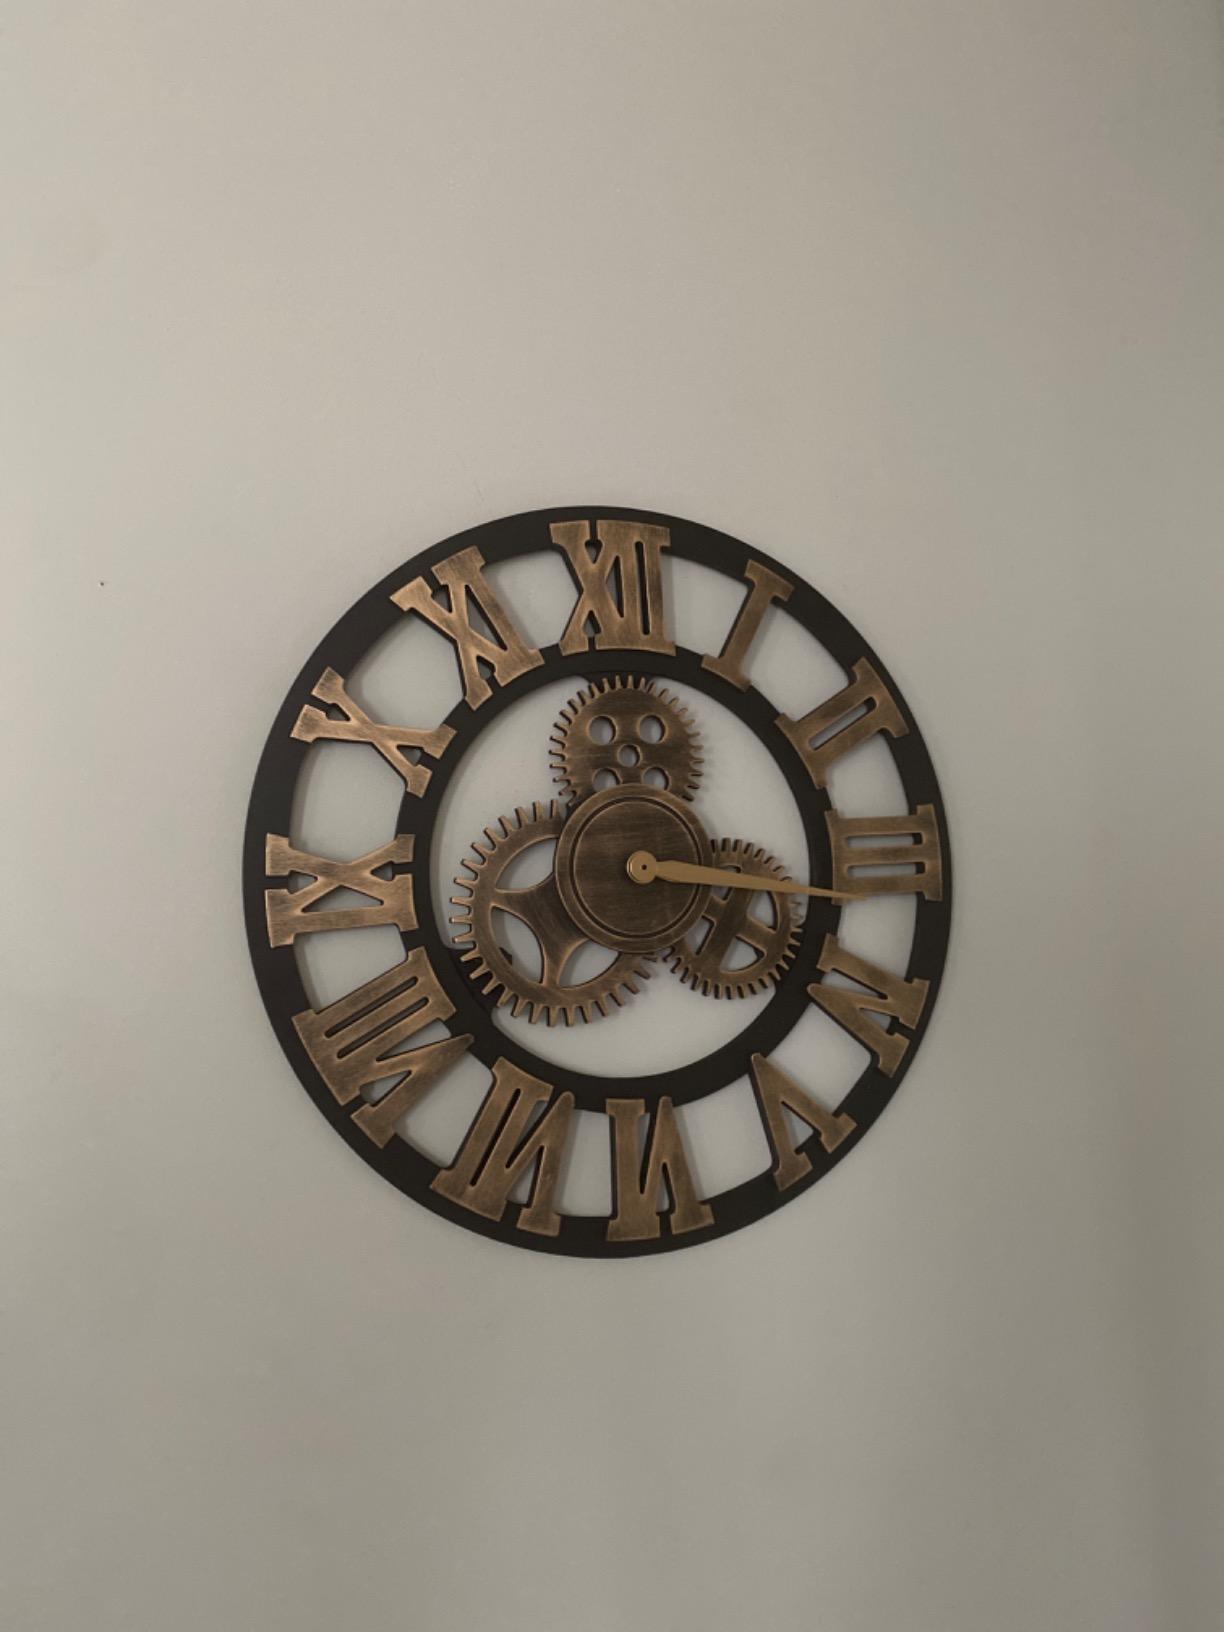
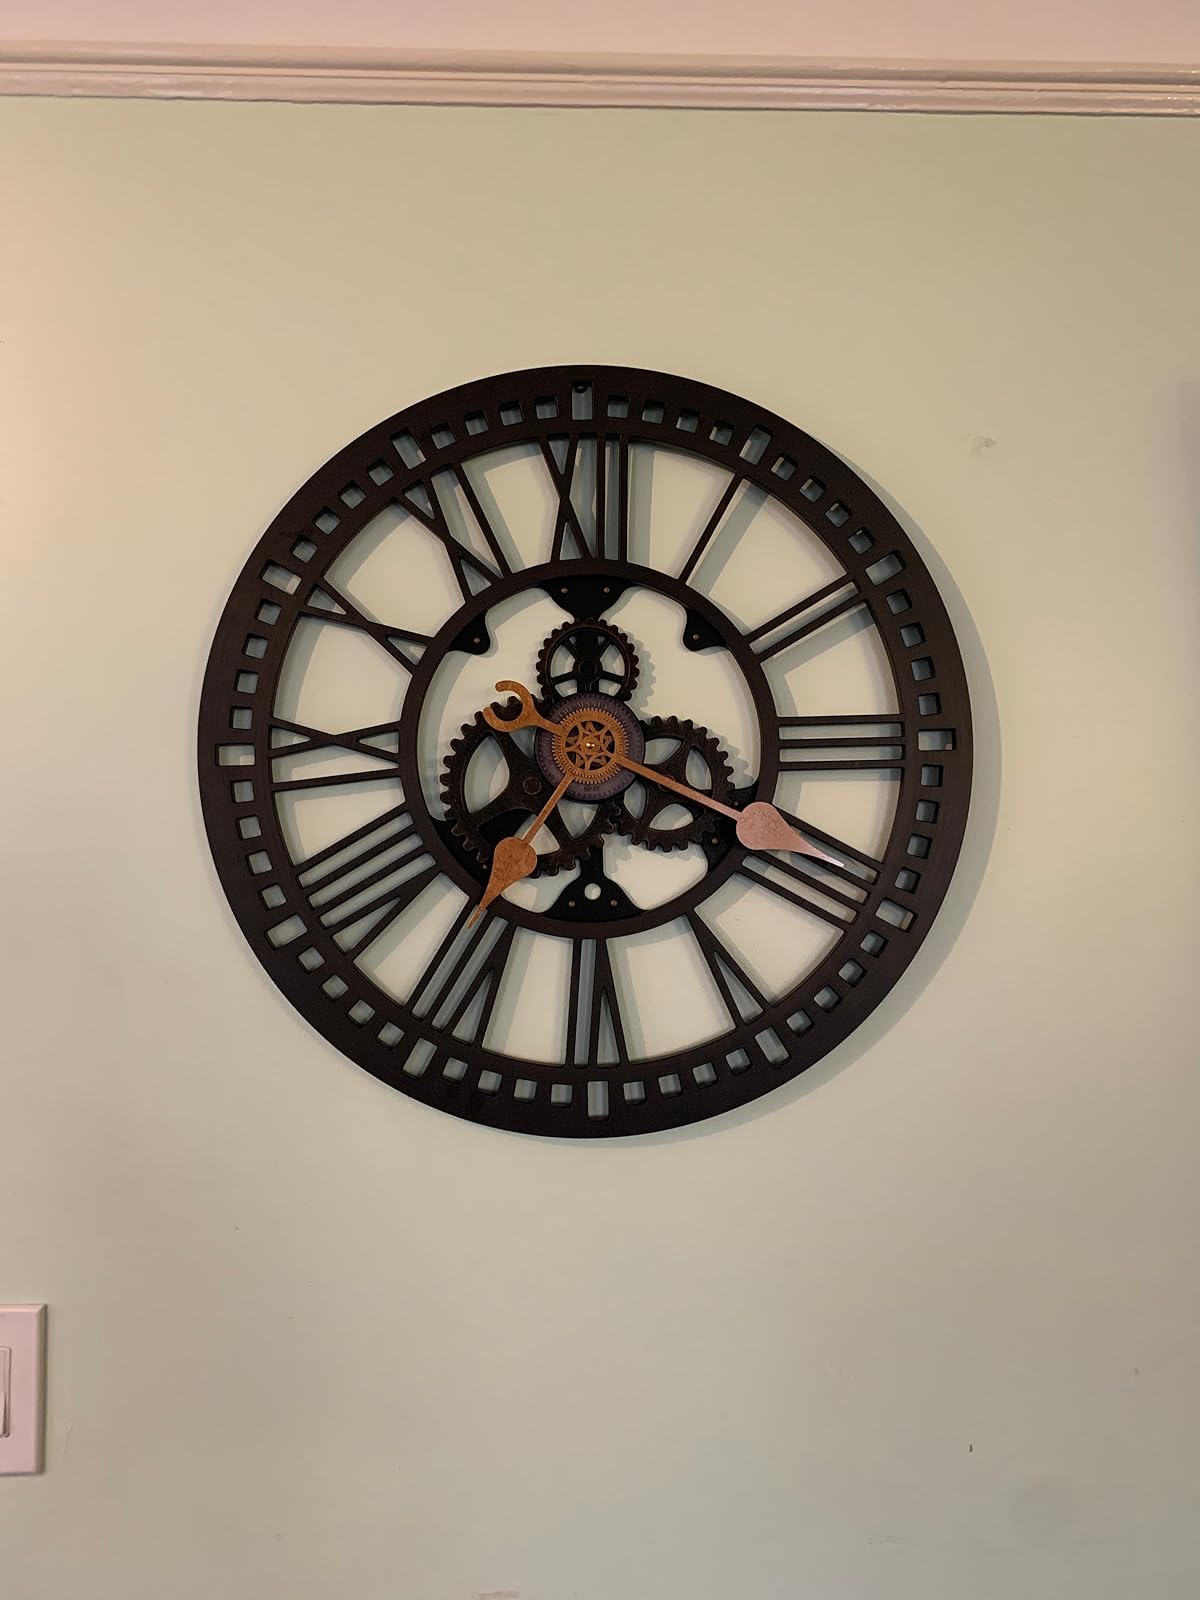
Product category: clock
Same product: no